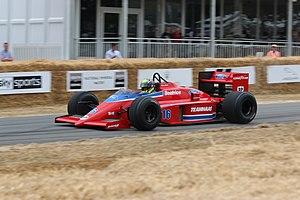
La Lola THL2 est une monoplace de Formule 1 conçue par l'écurie américaine Team Haas Lola pour le championnat du monde de Formule 1 1986. Elle succède à la Lola THL1. Alan Jones et Patrick Tambay en sont les pilotes.